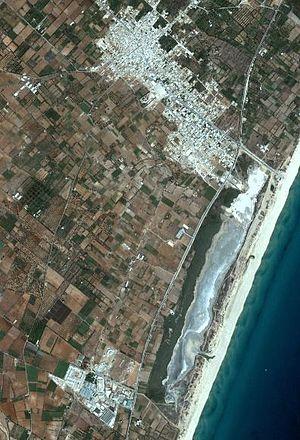
Ville de Tazerka et Sebkha Tazerka, Cap Bon, Tunisie.